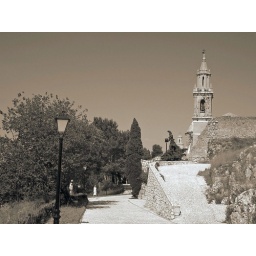
The girl in the white dress